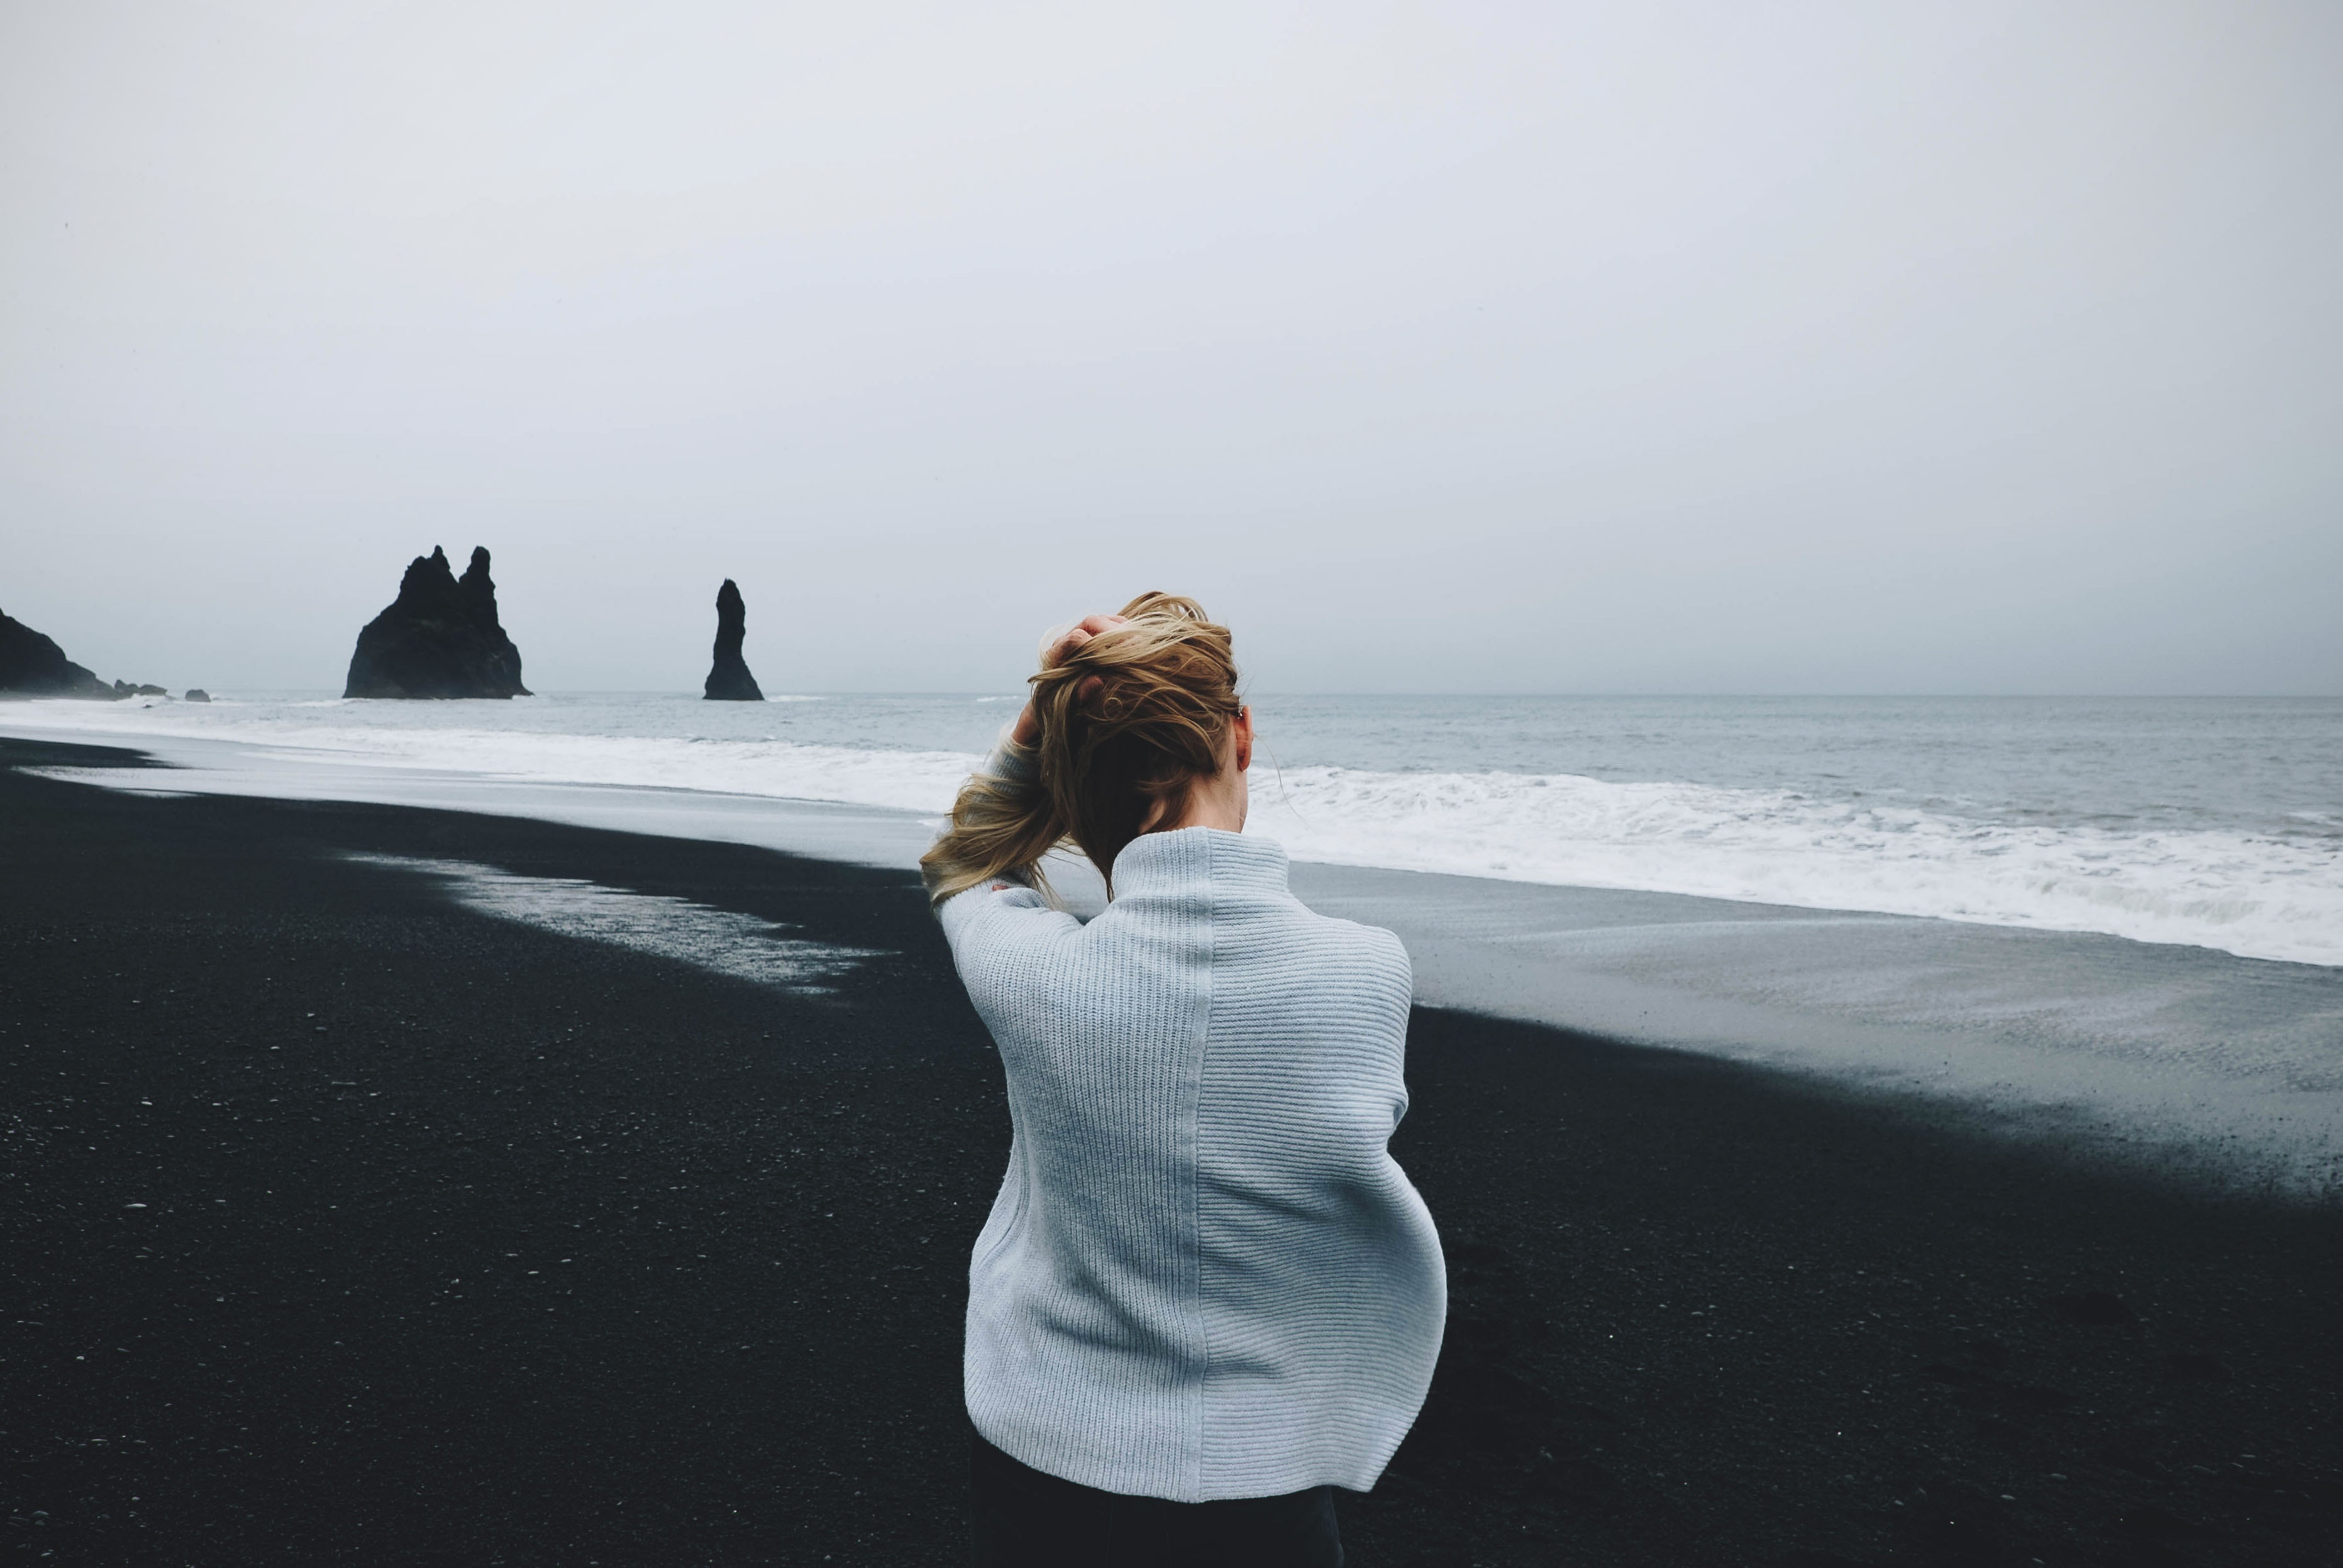
sea, body of water, ocean, water, beach, shore, vacation, sky, horizon, girl, coast, coastal and oceanic landforms, wave, calm, sand, fun